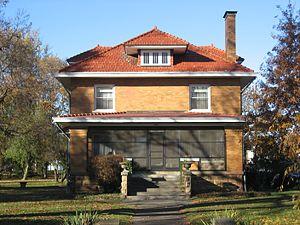
Orleans est une municipalité américaine située dans le comté d'Orange en Indiana. Lors du recensement de 2010, sa population est de 2 142 habitants.